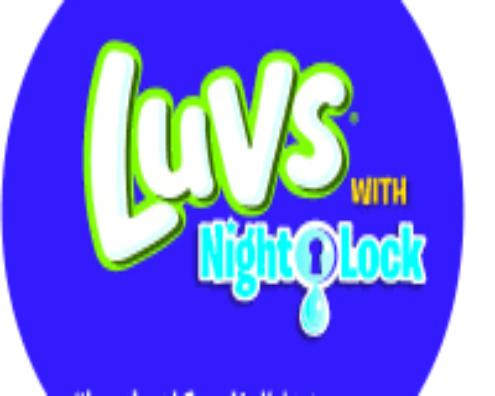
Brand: luvs
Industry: Necessities